List of preserved BR Standard Class 9F locomotives

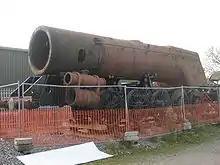
92207 under restoration at Shillingstone since 2005. Formerly at the East Lancs Railway, £100,000 has already been spent on the bottom end and a plethora of parts of all sizes since rescue from Barry in 1986

Built by BR (W) in Swindon "A" Shop during May 1959, 92207 was the 13th-from-last steam locomotive to be built for British Railways. It was part of lot number 429 (the final order for main line steam locomotives by British Rail).